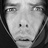
Emotion: sad